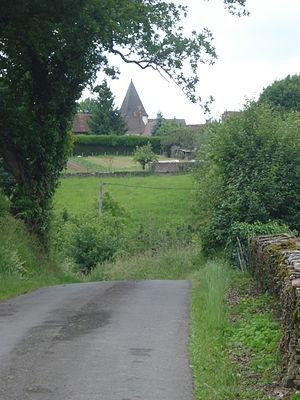
Cuzion est une commune française située dans le département de l'Indre en région Centre-Val de Loire.